Piet van Stuivenberg

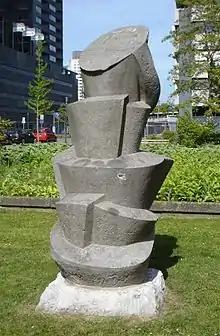
"Untitled" (1950), Rotterdam

Pieter Antonie (Piet or Pieter) van Stuivenberg (10 January 1901 - 16 December 1988) was a Dutch artist, who was active as sculptor, painter, lithographer, and graphic artist.